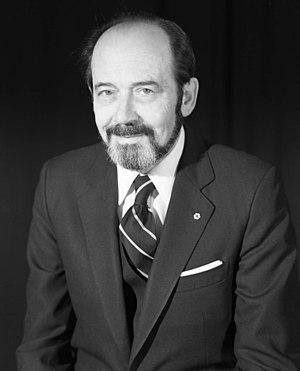
Vianney Décarie était un philosophe et professeur québécois. Il était traducteur et spécialiste de la pensée d'Aristote.